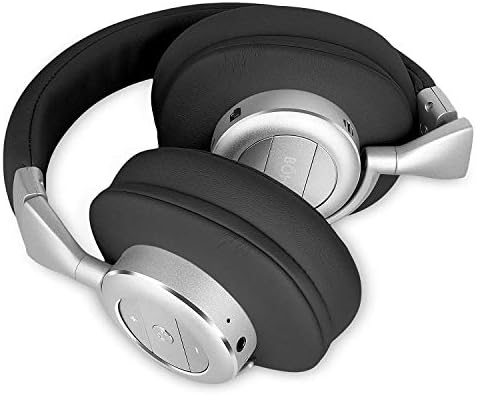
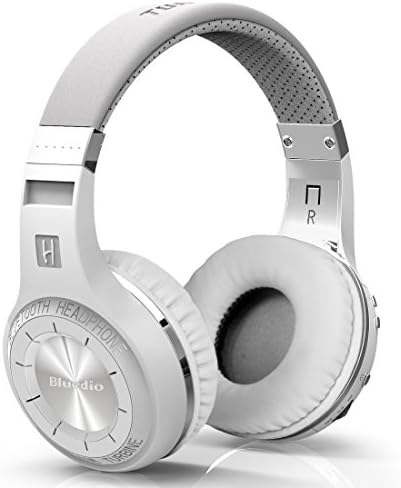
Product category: headphones
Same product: no